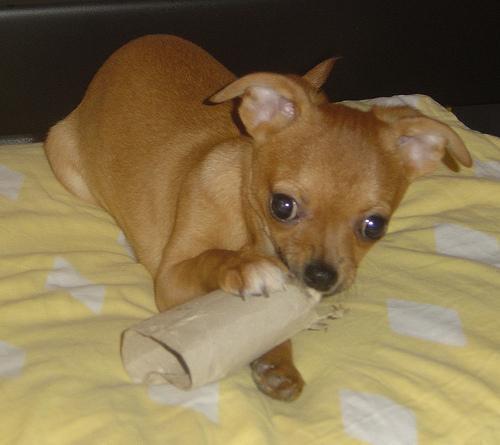
chihuahua